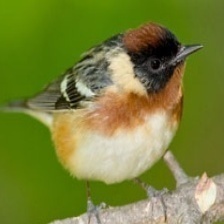
Species: BAY-BREASTED WARBLER
Scientific name: SETOPHAGA CASTANEA